Question: Please indicate a possible affordance area of the sit_on_bench that can be used for sitting on
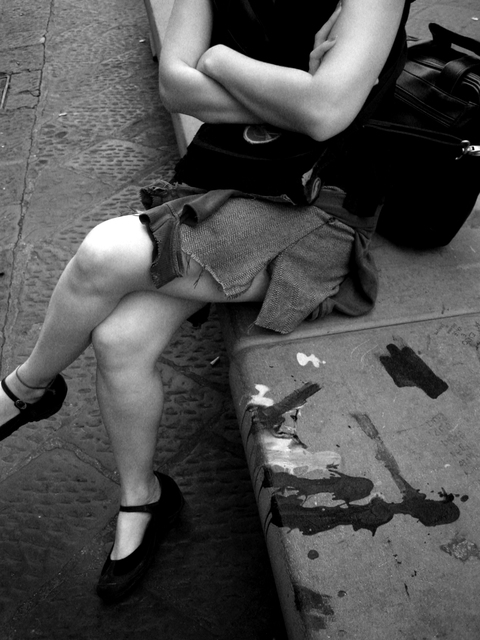
Answer: [230.5, 267, 479.5, 640]